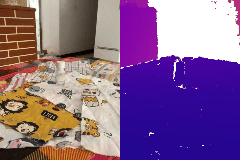
Label: bottle